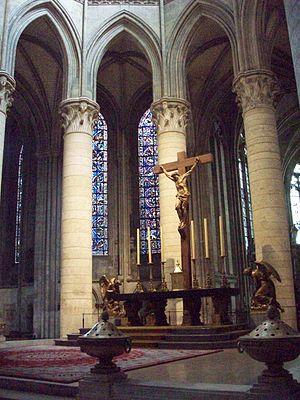
Vue du choeur de la cathédrale.
La cathédrale Notre-Dame, officiellement cathédrale primatiale Notre-Dame-de-l'Assomption de Rouen, est le monument le plus prestigieux de la ville de Rouen. Elle est le siège de l'archidiocèse de Rouen, chef-lieu de la province ecclésiastique de Normandie. L'archevêque de Rouen portant le titre de primat de Normandie, sa cathédrale a ainsi le rang de primatiale.